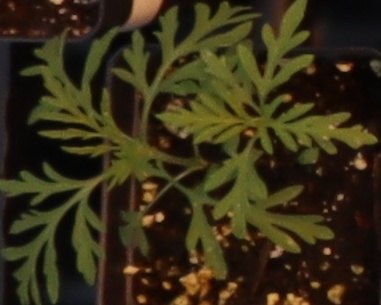
Label: Ragweed